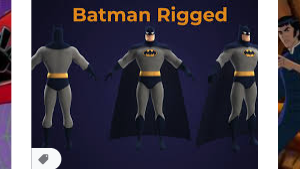
Portrait style: Cartoon Portrait